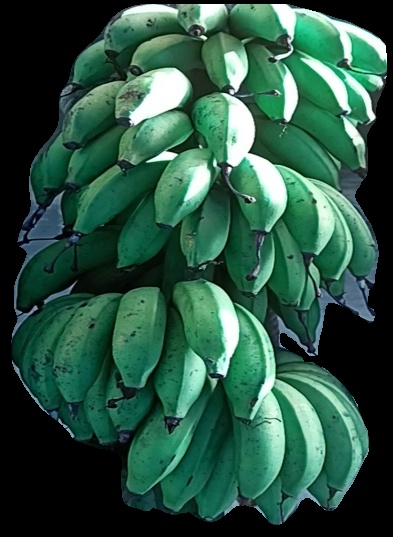
Variety: rasbale
Grade: grade2